Compass Box

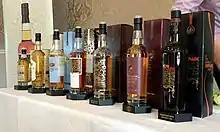
Compass Box whiskies

Compass Box is a producer, bottler and marketer of a range of blended Scotch whiskies. The company is headquartered in Richmond. Compass Box Whisky was founded in 2000 by American entrepreneur John Glaser, a former marketing director at Johnnie Walker. The current blending team at Compass Box is headed up by James Saxon as whiskymaking director